Luigi Manocchio

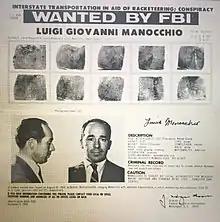
1969 FBI Wanted Poster of Manocchio

Manocchio had a criminal record dating back to the 1940s. In November of 1967 he was shot in the neck and seriously wounded during a running gun battle on Federal Hill in Providence. In 1969, Manocchio was indicted for participating in the murders of Rudolph Marfeo and Anthony Melei. He fled to France, but later returned to the United States, living undercover in New York City for most of the 1970s. In 1979, Manocchio finally surrendered to law enforcement and pleaded guilty to several lesser charges. He was sentenced to 30 months in prison.